Conservative Party (UK)

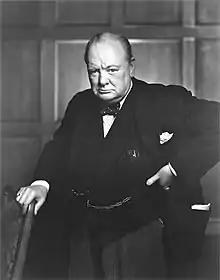
Sir Winston Churchill, who was twice Prime Minister of the United Kingdom

Some writers trace the party's origins to the Tory Party, which it soon replaced. Other historians point to a faction, rooted in the 18th-century Whig Party, that coalesced around William Pitt the Younger in the 1780s. They were known as "Independent Whigs", "Friends of Mr Pitt" or "Pittites", and never used terms such as "Tory" or "Conservative". From about 1812 the name "Tory" was commonly used for a new party that, according to the historian Robert Blake, "are the ancestors of Conservatism". Blake adds that Pitt's successors after 1812 "were not in any sense standard-bearers of 'true Toryism'".